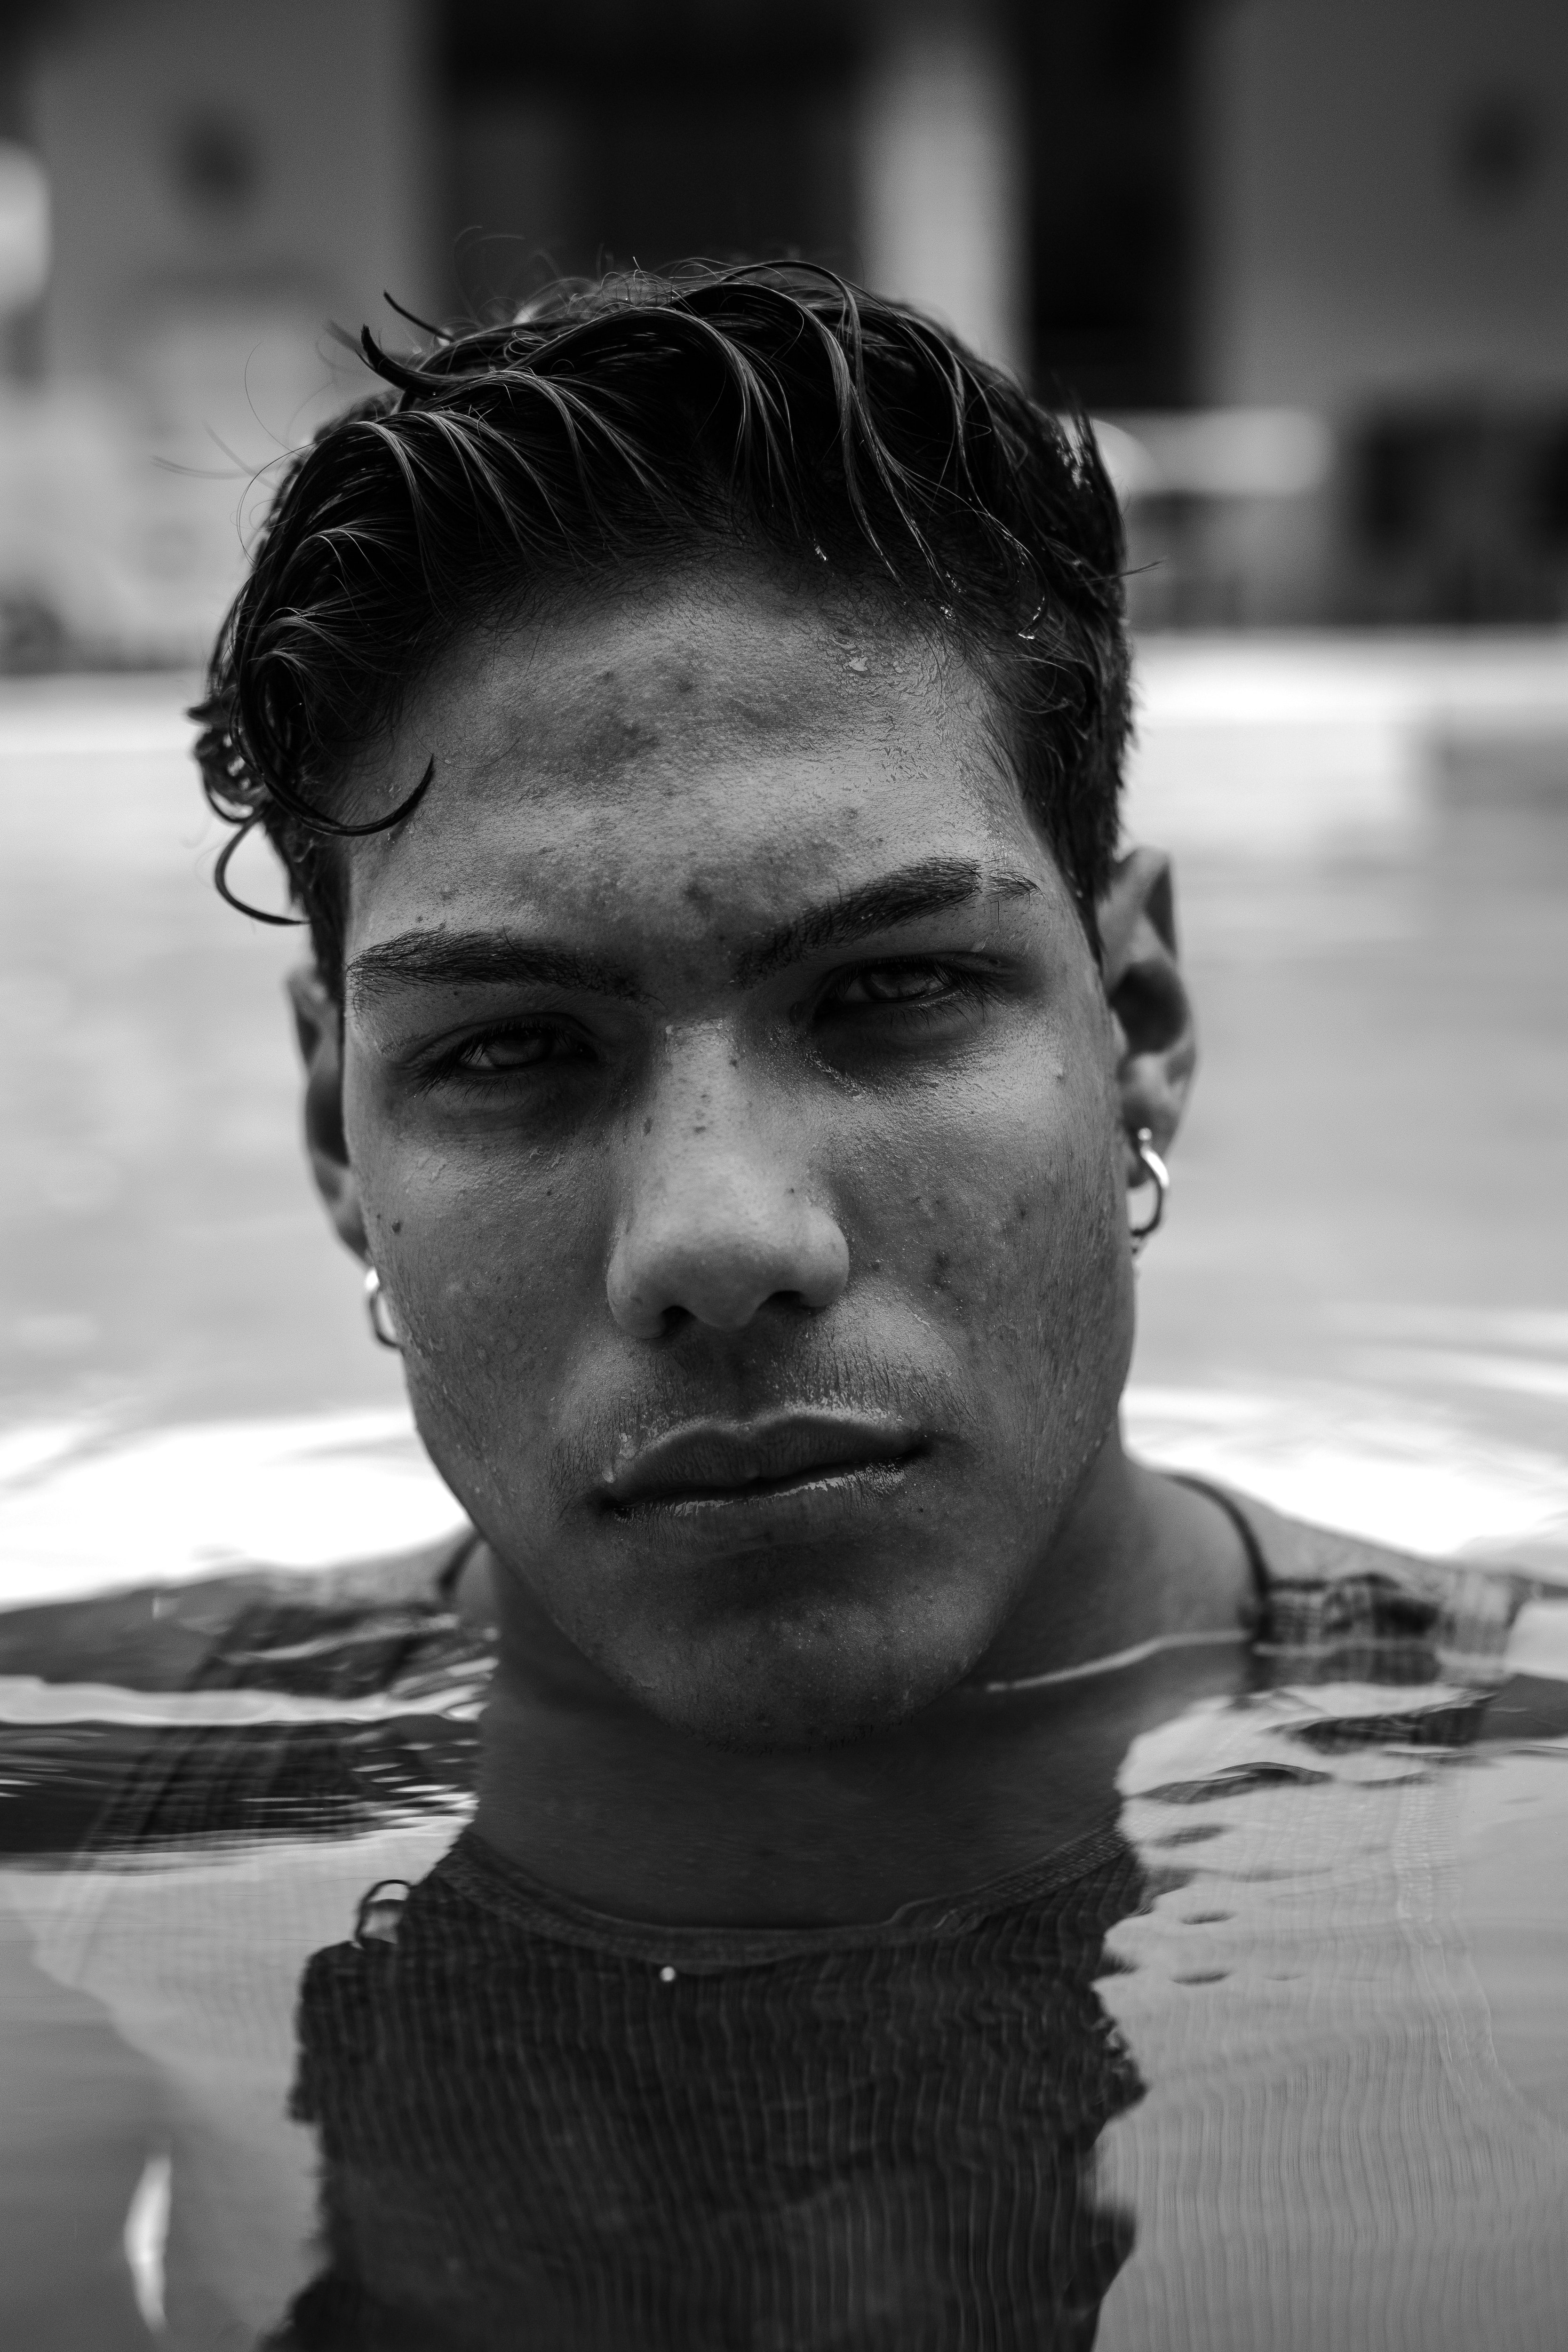
face, white, black, black and white, monochrome, head, forehead, monochrome photography, chin, male, eye, human, photography, lip, jaw, portrait, portrait photography, gentleman, smile, style